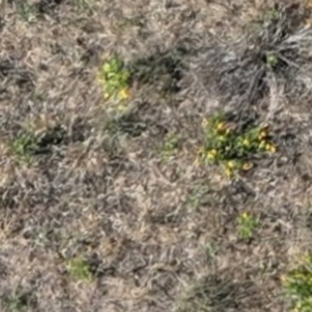
Month: july